Reference genome

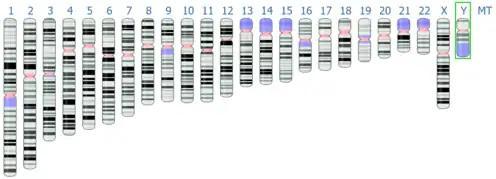
Chromosomes ideogram of the human reference genome assembly GRCh38/hg38. Characteristic bands patterns are displayed in black, grey and white, while the gaps and partially assembled regions are displayed in blue and rose, respectively. Reference: Genome Data Viewer of the NCBI.

The latest human reference genome assembly, released by the Genome Reference Consortium, was GRCh38 in 2017. Several patches were added to update it, the latest patch being GRCh38.p14, published on the 3rd of February 2022. This build only has 349 gaps across the entire assembly, which implies a great improvement in comparison with the first version, which had roughly 150,000 gaps. The gaps are mostly in areas such as telomeres, centromeres, and long repetitive sequences, with the biggest gap along the long arm of the Y chromosome, a region of ~30 Mb in length (~52% of the Y chromosome's length). The number of genomic clone libraries contributing to the reference has increased steadily to >60 over the years, although individual "RP11" still accounts for 70% of the reference genome. Genomic analysis of this anonymous male suggests that he is of African-European ancestry. According to the GRC website, their next assembly release for the human genome (version GRCh39) is currently "indefinitely postponed".